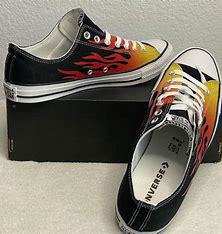
Brand: Converse
Model: Ctas Ox